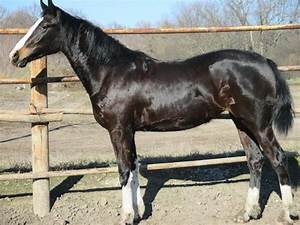
Label: cavallo